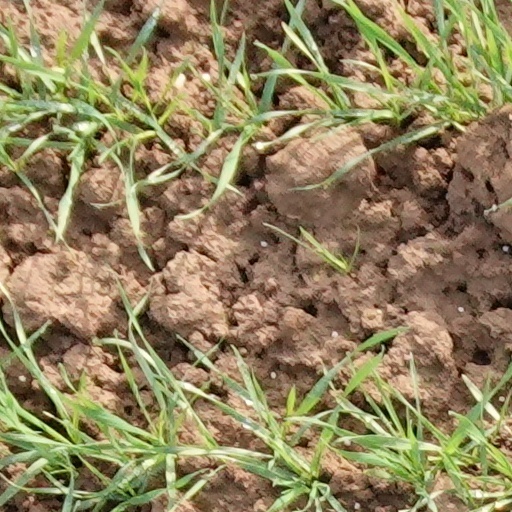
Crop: wheat